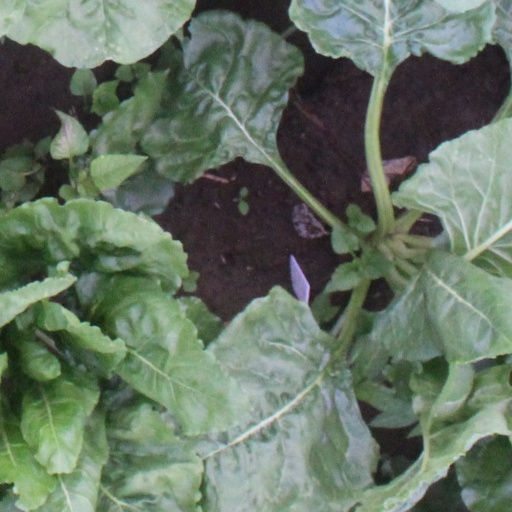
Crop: sugar beet